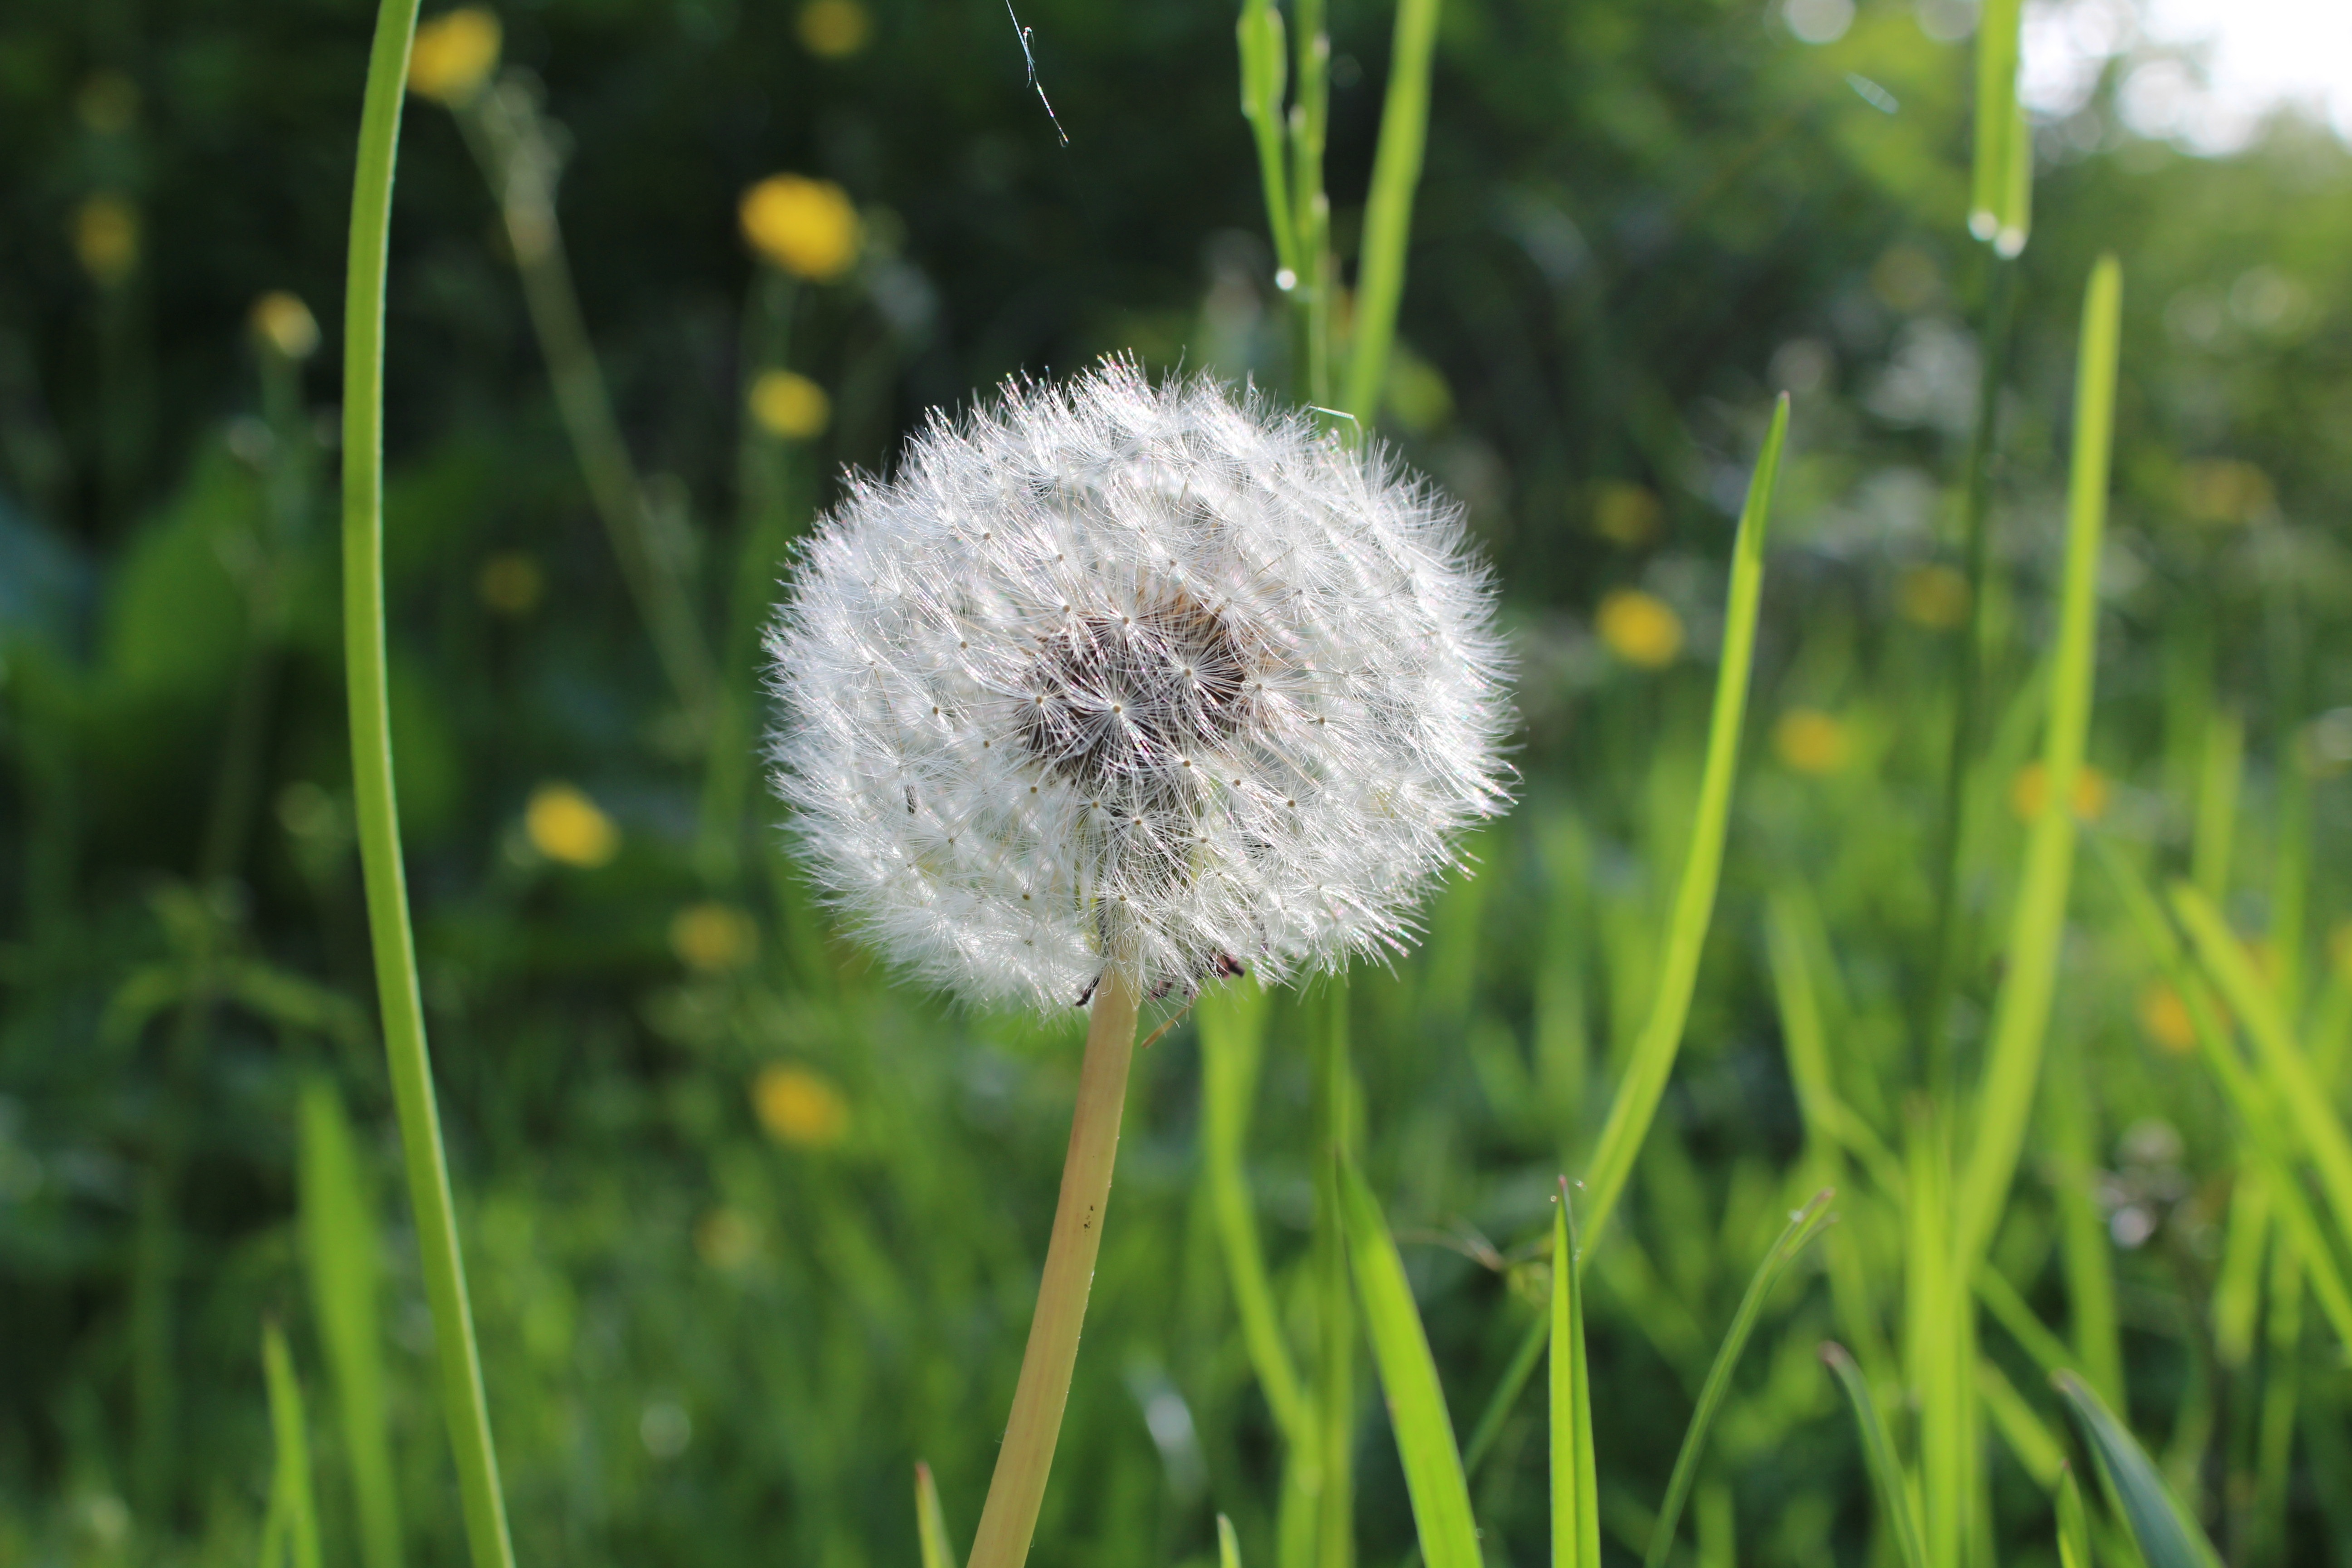
nature, grass, plant, field, lawn, meadow, dandelion, prairie, flower, daisy, green, botany, flora, wildflower, grassland, macro photography, flowering plant, daisy family, pooh, grass family, plant stem, land plant